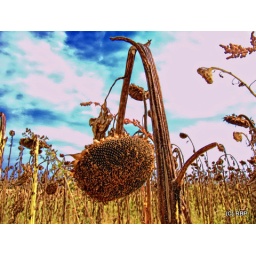
Dead sun flowers in a field in White co. Indiana.